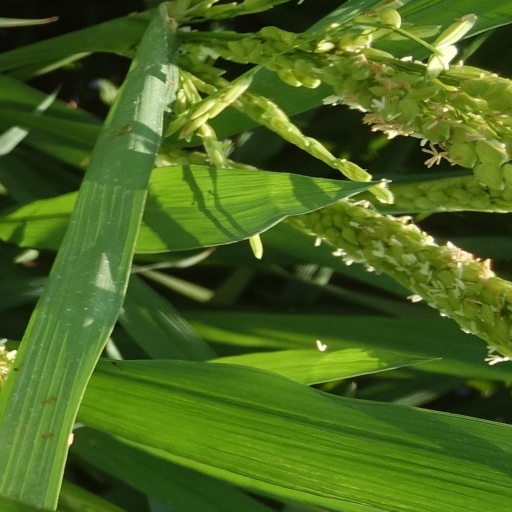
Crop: rice